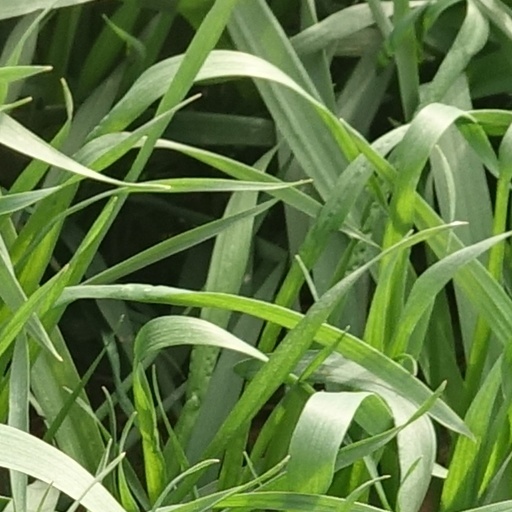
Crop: wheat